SoldierStrong

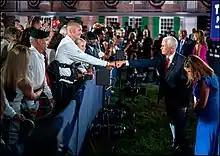
Vice President Mike Pence fist-bumps a veteran using an Indego exoskeleton suit donated by SoldierStrong

On August 26, 2020, veterans representing SoldierStrong were present at Fort McHenry on the third night of the Republican National Convention where they were greeted by President Donald Trump and First Lady Melania Trump and demonstrated the Indego exoskeleton suit by standing for the flag during the national anthem. Vice President Mike Pence also acknowledged SoldierStrong for their work providing revolutionary medical technologies to veterans during his speech to accept the Republican Party's nomination for vice president.